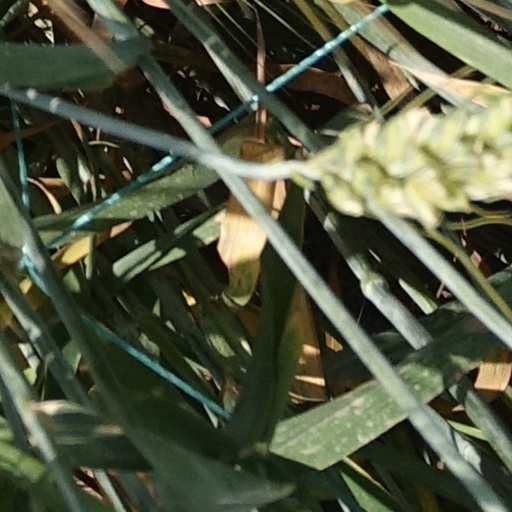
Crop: wheat